Gianfranco Rosi

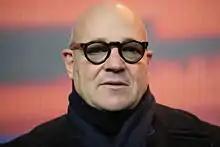
Rosi at the 2016 Berlin Film Festival

Gianfranco Rosi (born 30 November 1963) is an Italian-American filmmaker. Most known for his documentaries, including 2013's "Sacro GRA", for which he won the Golden Lion, and 2016's "Fire at Sea", for which won the Golden Bear and was nominated for the Academy Award for Best Documentary.